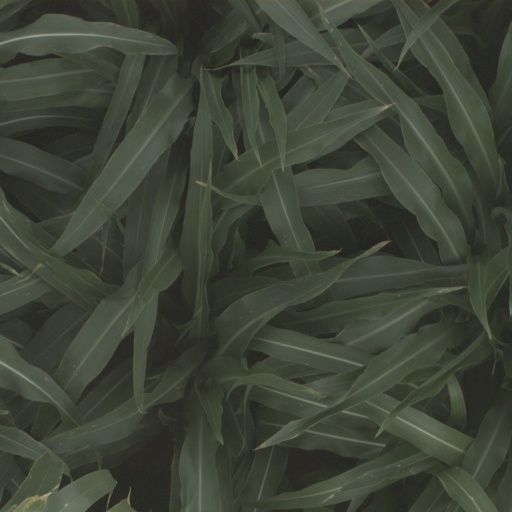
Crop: sorghum